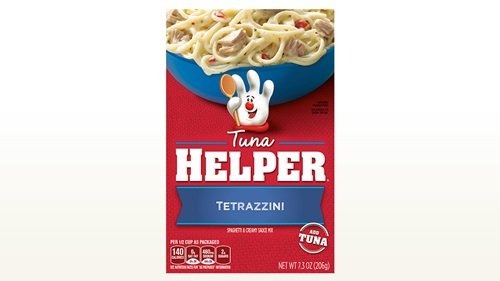
Item Name: Tuna Helper Tetrazzini, 7.3-Ounce Boxes (Pack of 2)
Value: 14.6
Unit: Ounce

Price: 1.76